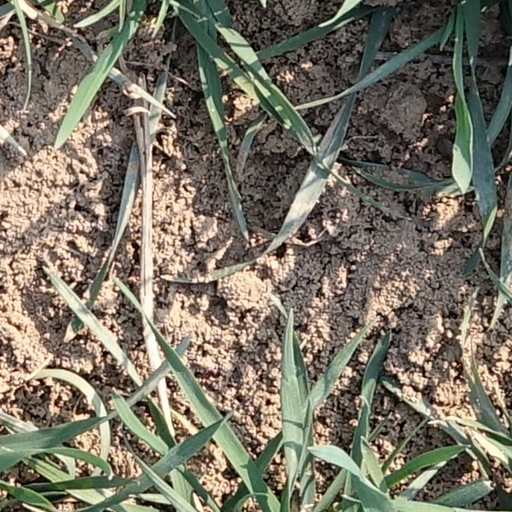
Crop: wheat